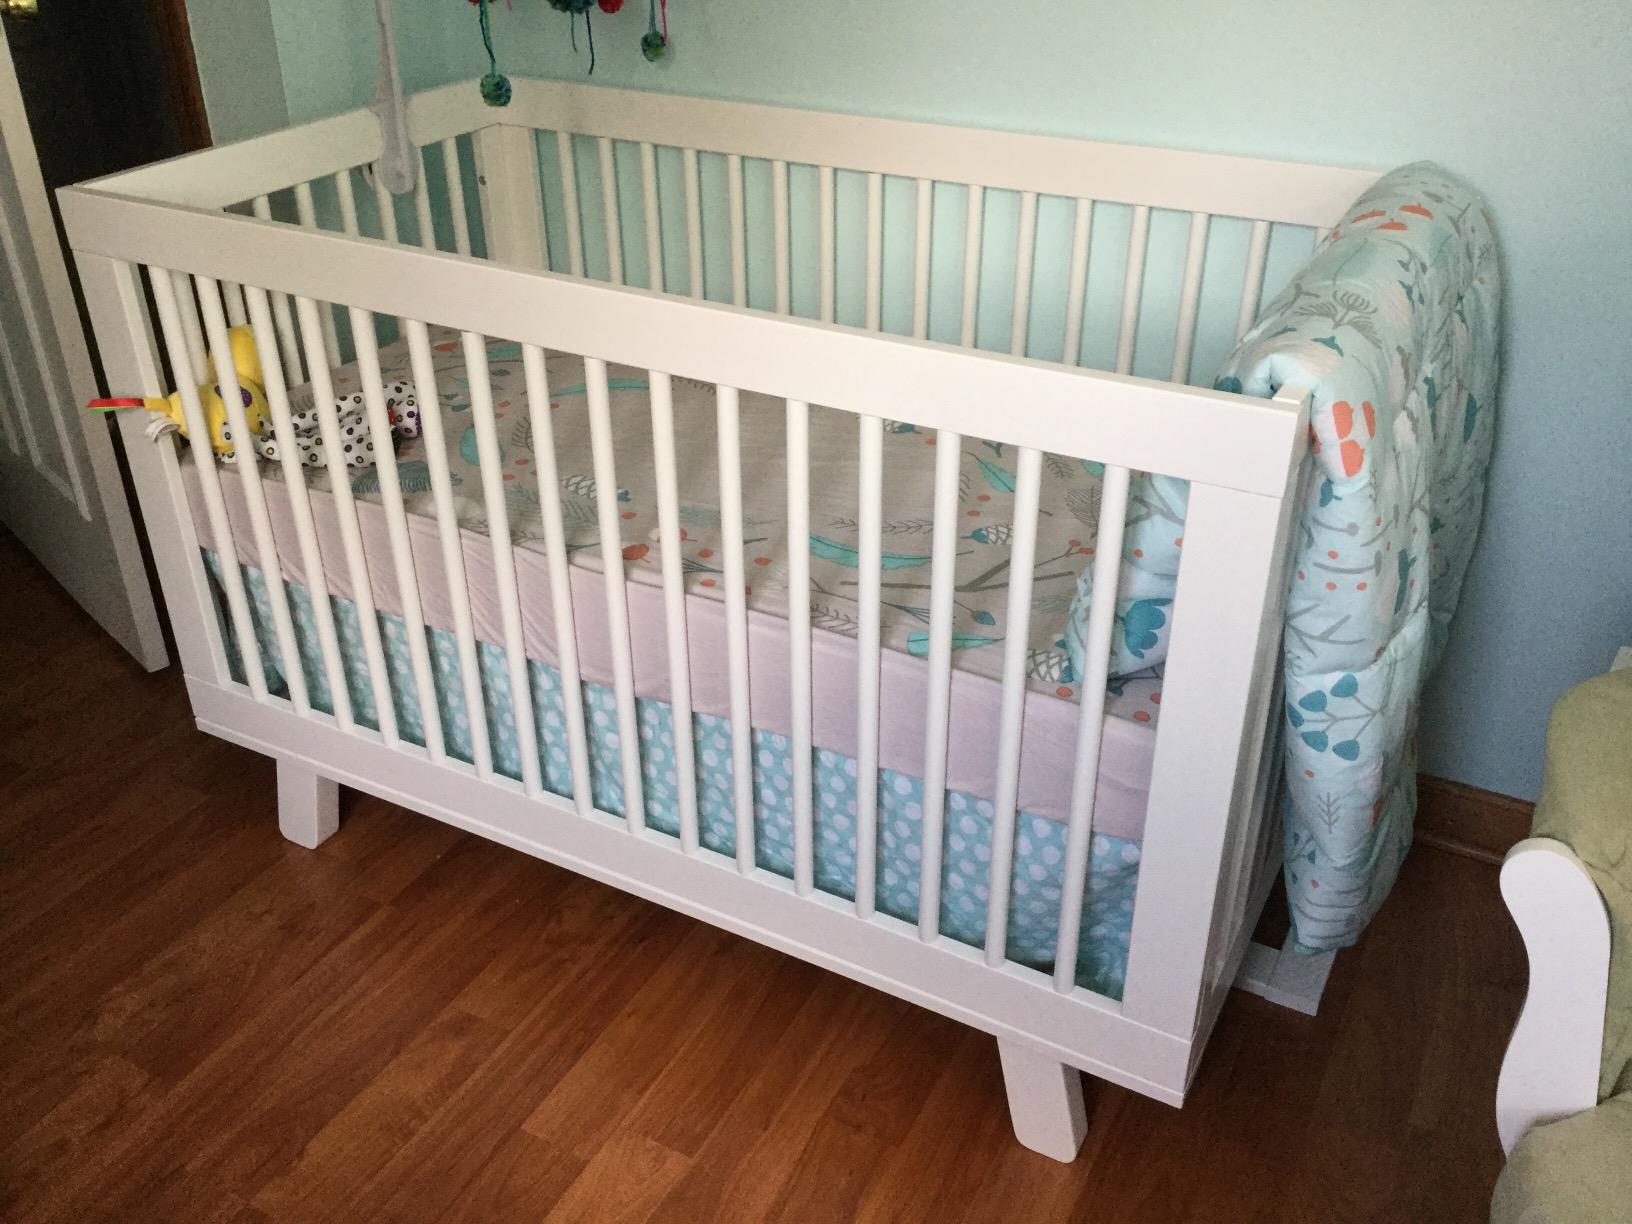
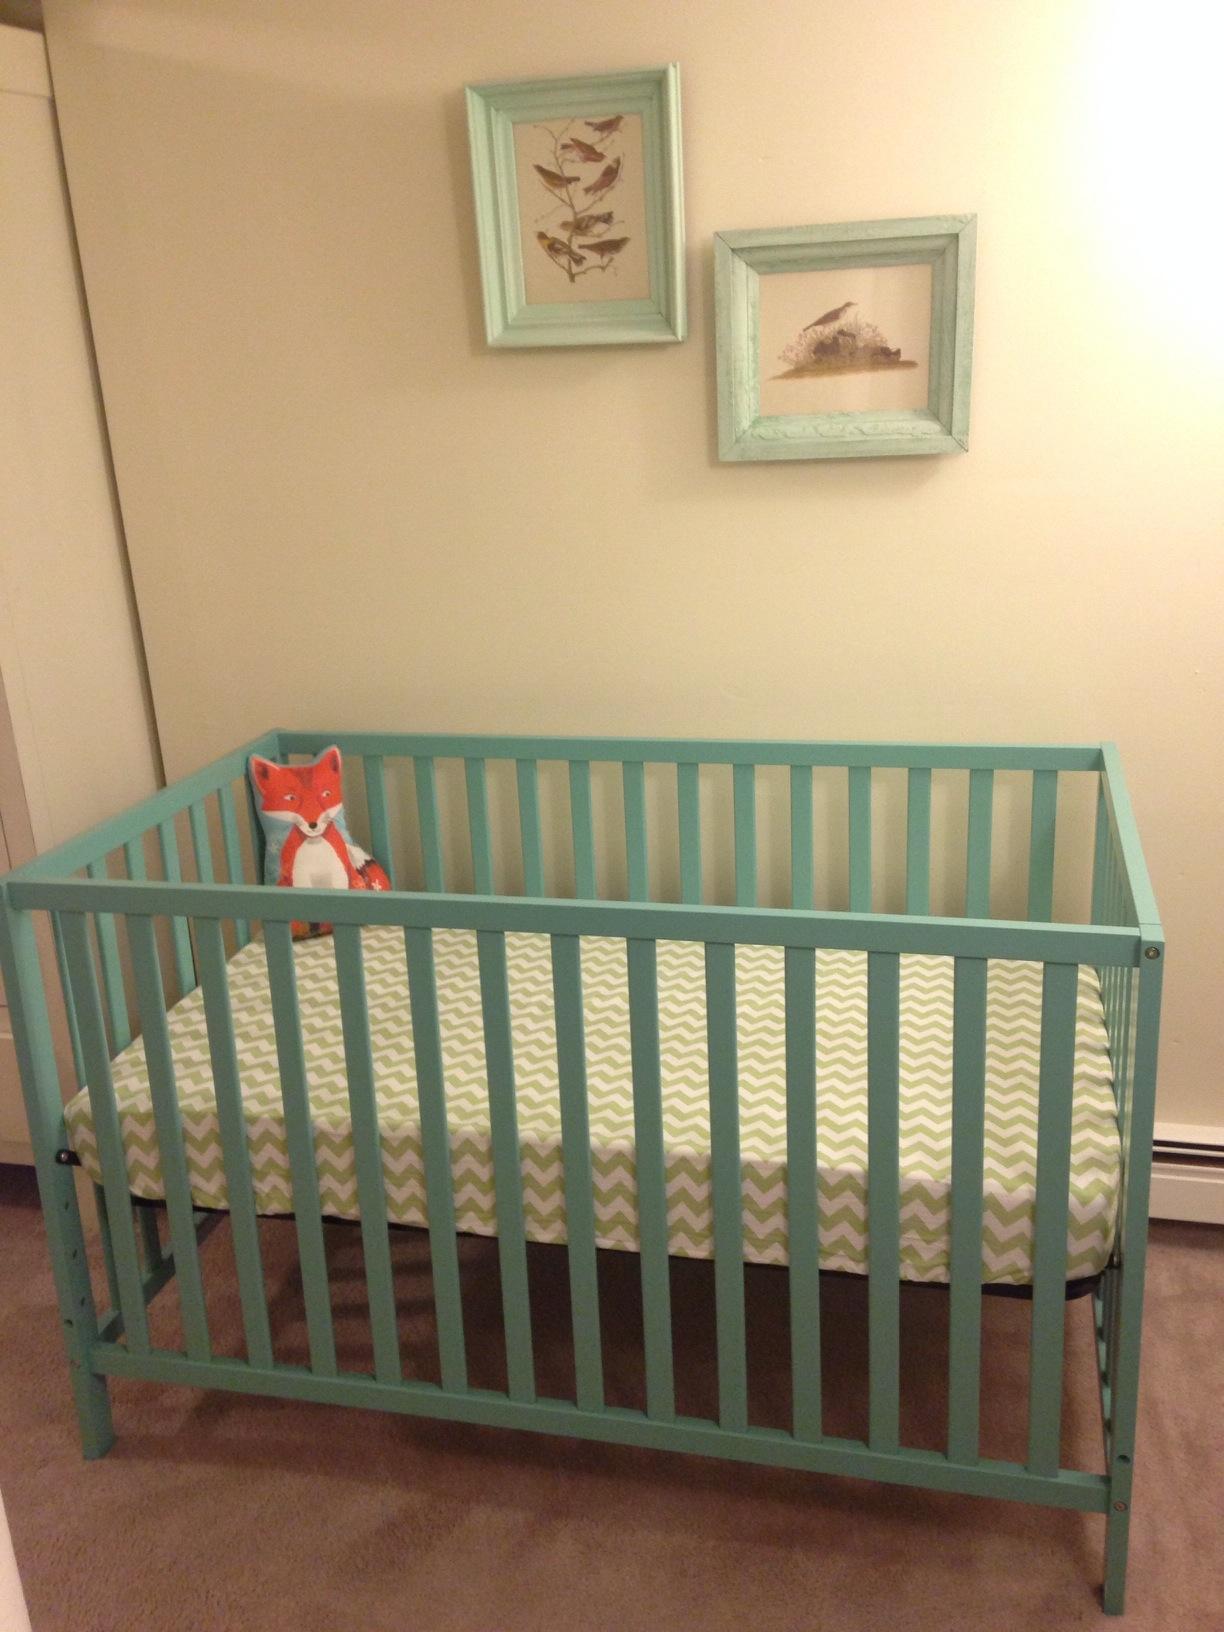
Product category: products_crib
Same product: no